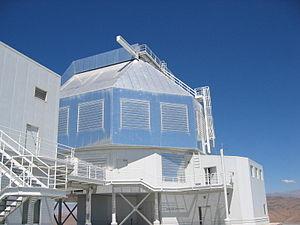
Les télescopes Magellan sont deux télescopes optiques de 6,5 m situés à l'observatoire de Las Campanas au Chili. Les deux télescopes sont nommés d'après l'astronome Walter Baade et le philanthrope Landon Clay.